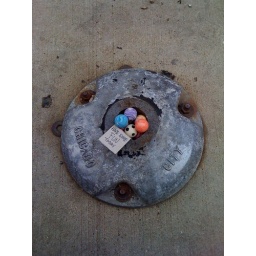
I filled ten bouncy balls in a remnant street sign base in front of the Wrigley Building